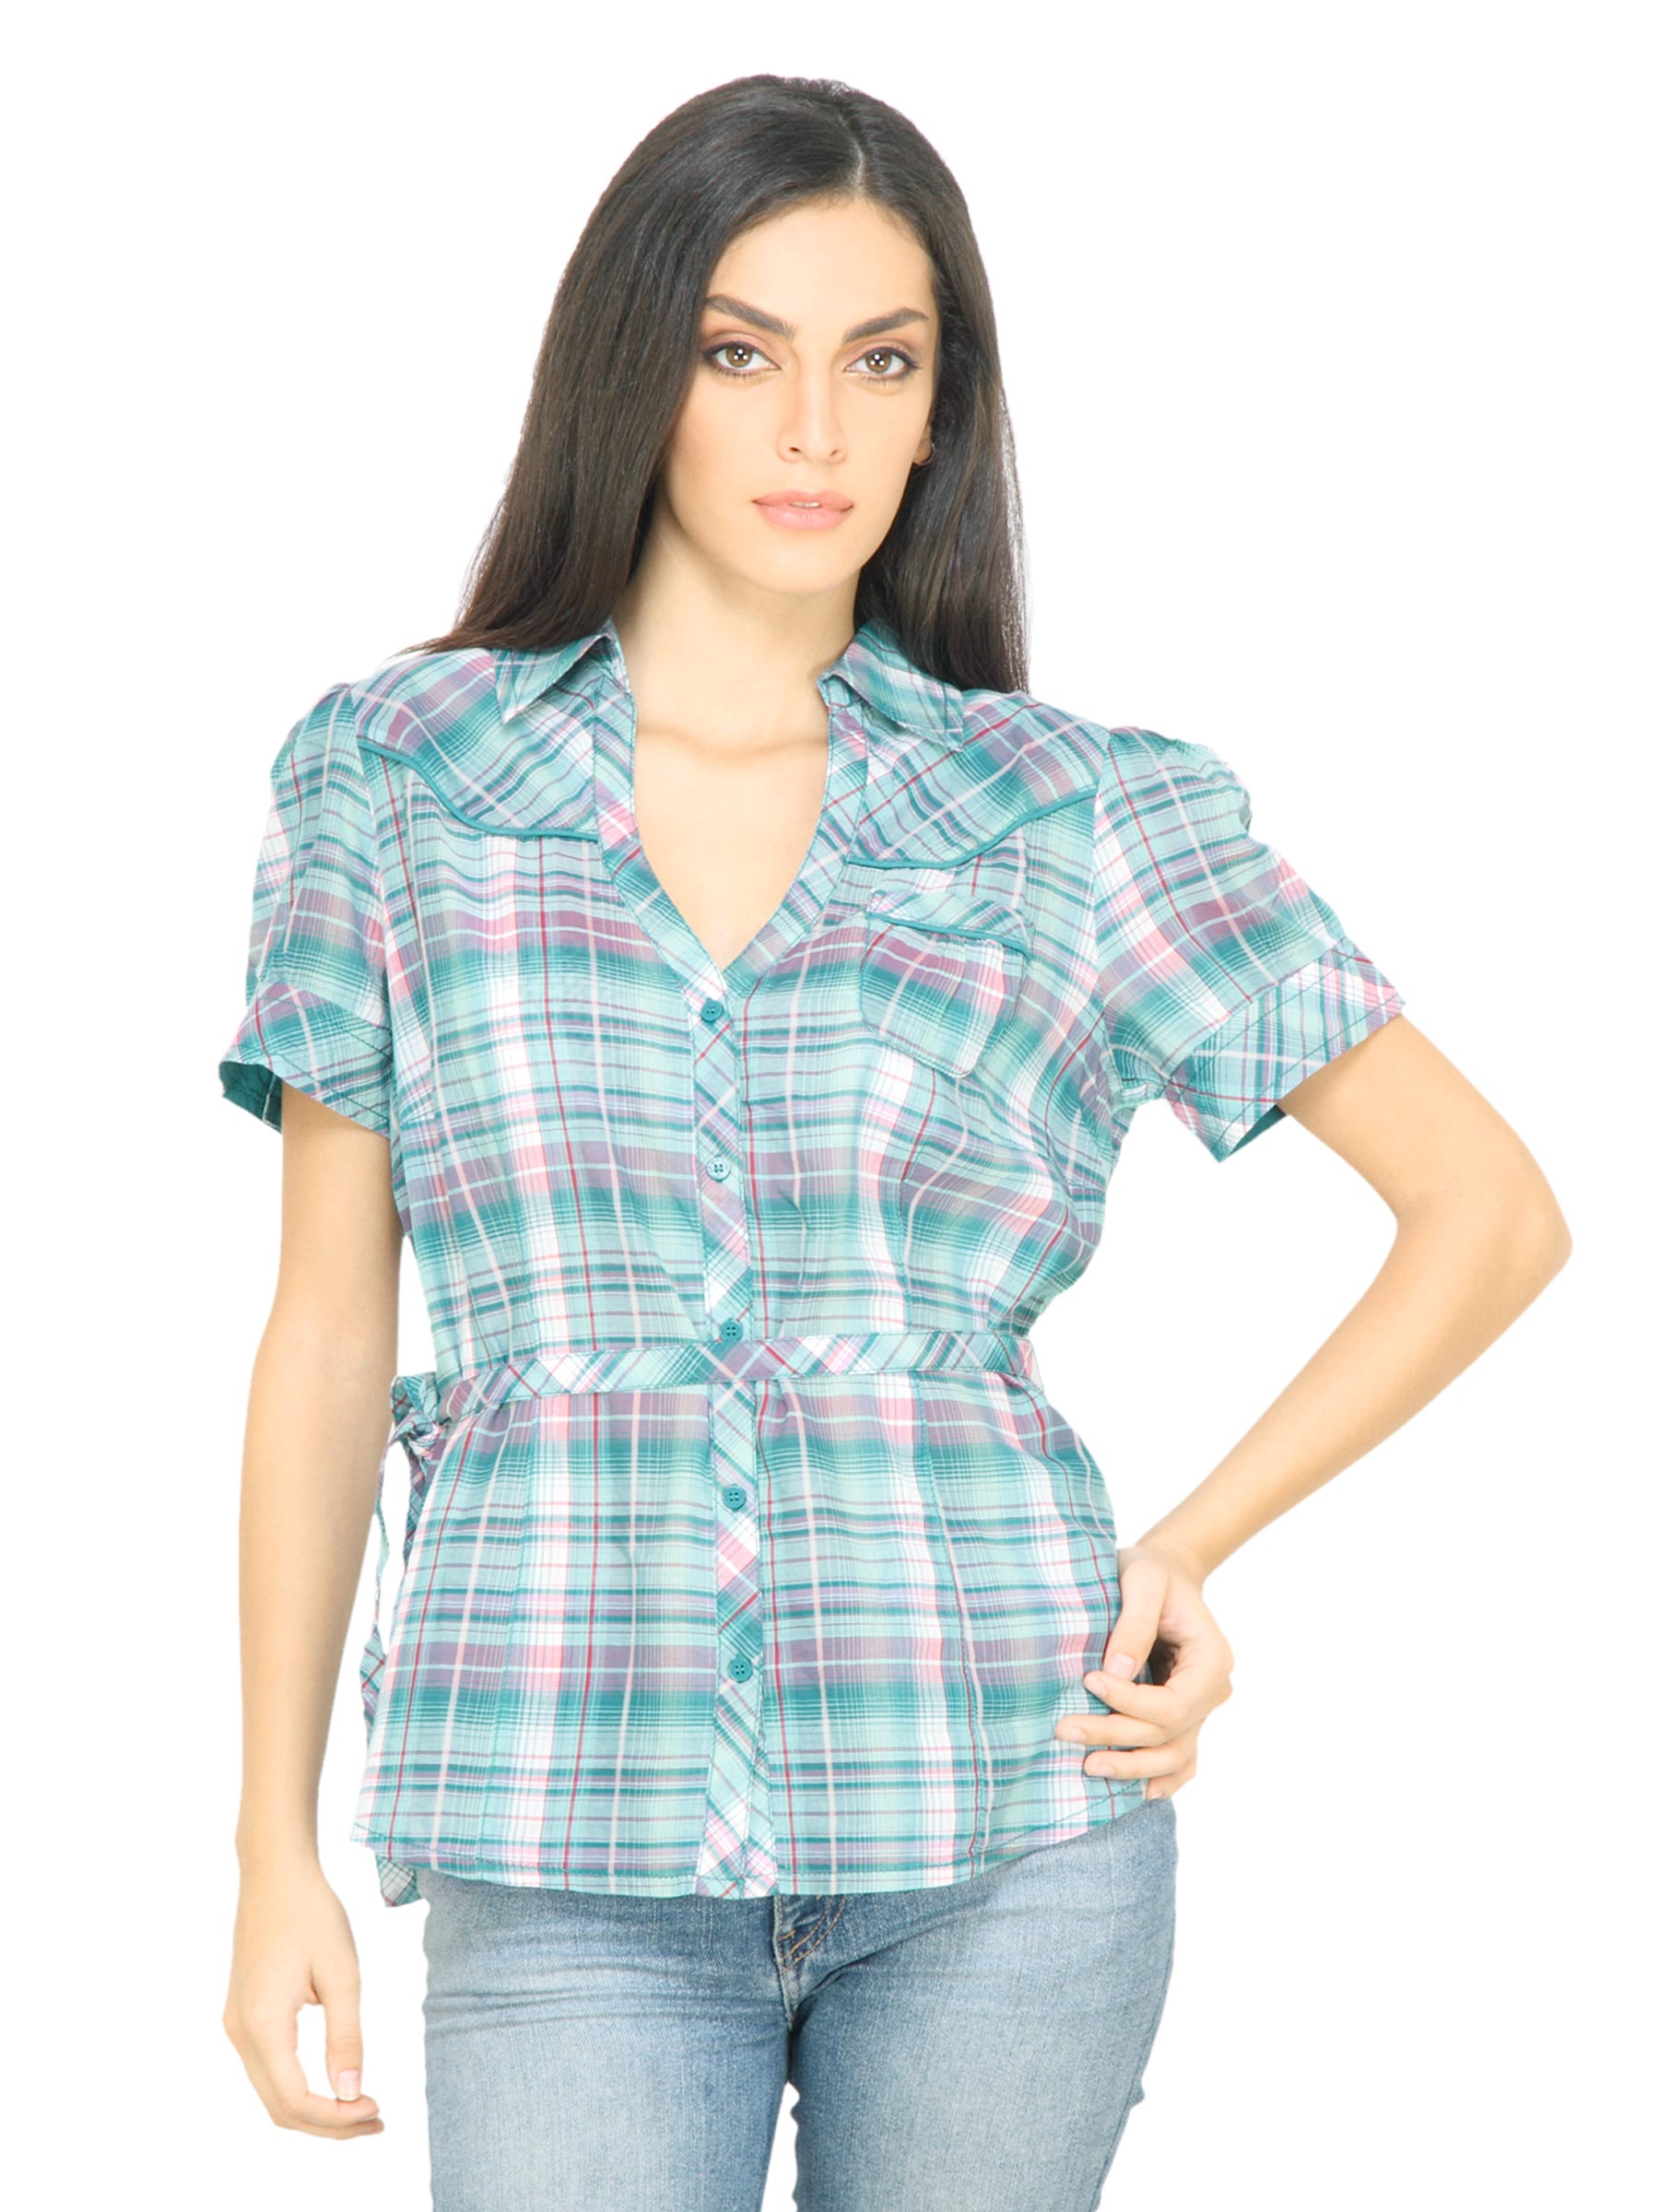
s.Oliver Women Green Check Shirt
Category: Apparel / Topwear / Shirts
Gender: Women
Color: Green
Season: Fall 2011
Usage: Casual